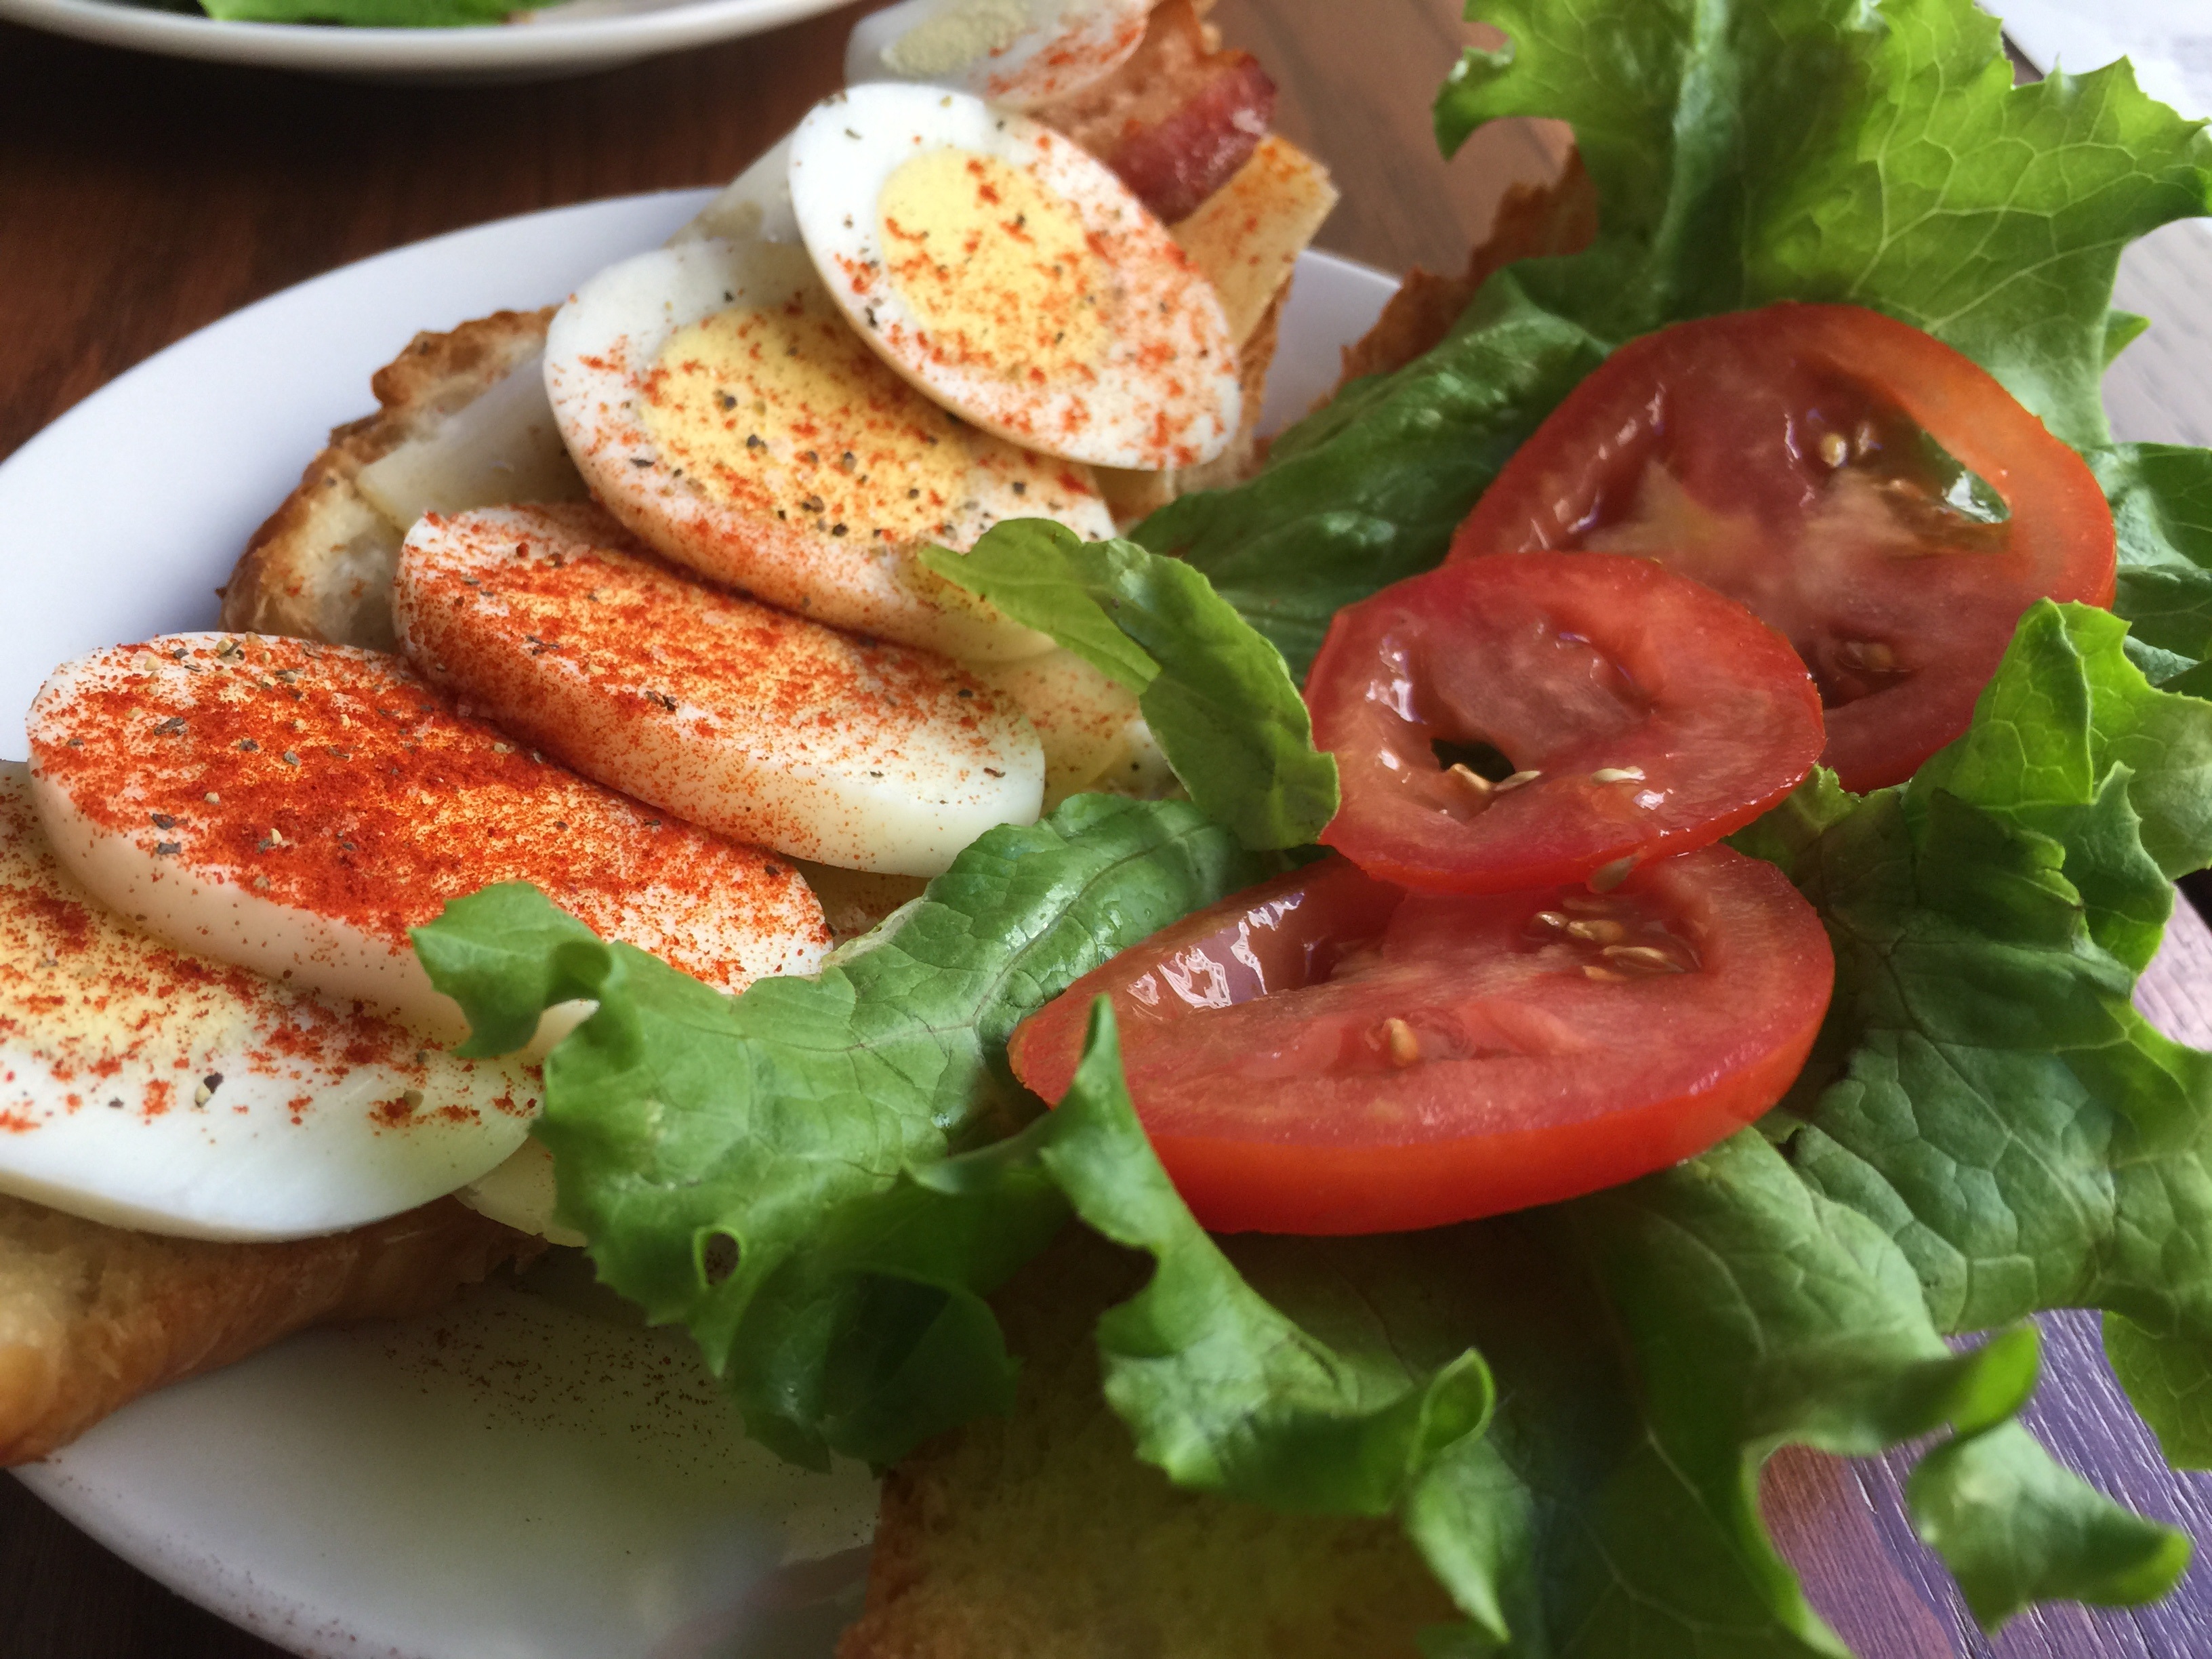
morning, restaurant, dish, meal, food, salad, cooking, produce, vegetable, plate, fresh, breakfast, croissant, gourmet, healthy, snack, eat, cuisine, delicious, bread, pastry, bakery, lettuce, tomato, baked, cooked, eating, french, nutrition, tasty, eggs, traditional, brunch, breakfast table, bruschetta, hors d oeuvre, plate of food, restaurant food, food plate